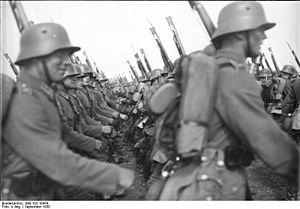
Tysklands oprustning i 1930'erne / Wehrmacht ved krigens udbrud / Hæren
Ved krigens begyndelse bestod felthæren af 2,8 mio. mand
Tysklands oprustning i 1930'erne dækker over den mandskabsmæssige og materielle udvidelse af Tysklands hær, flåde og luftvåben mellem nazisternes magtovertagelse i januar 1933 og 2. verdenskrigs begyndelse 1. september 1939. Oprustningen af Wehrmacht - som grundlagdes i 1935 som overordnet organisation for hær, flåde og luftvåben - var en integreret del af den nationalsocialistiske politik og var for Hitler den vigtigste forudsætning for at generobre det Tyske riges stormagtsstatus.